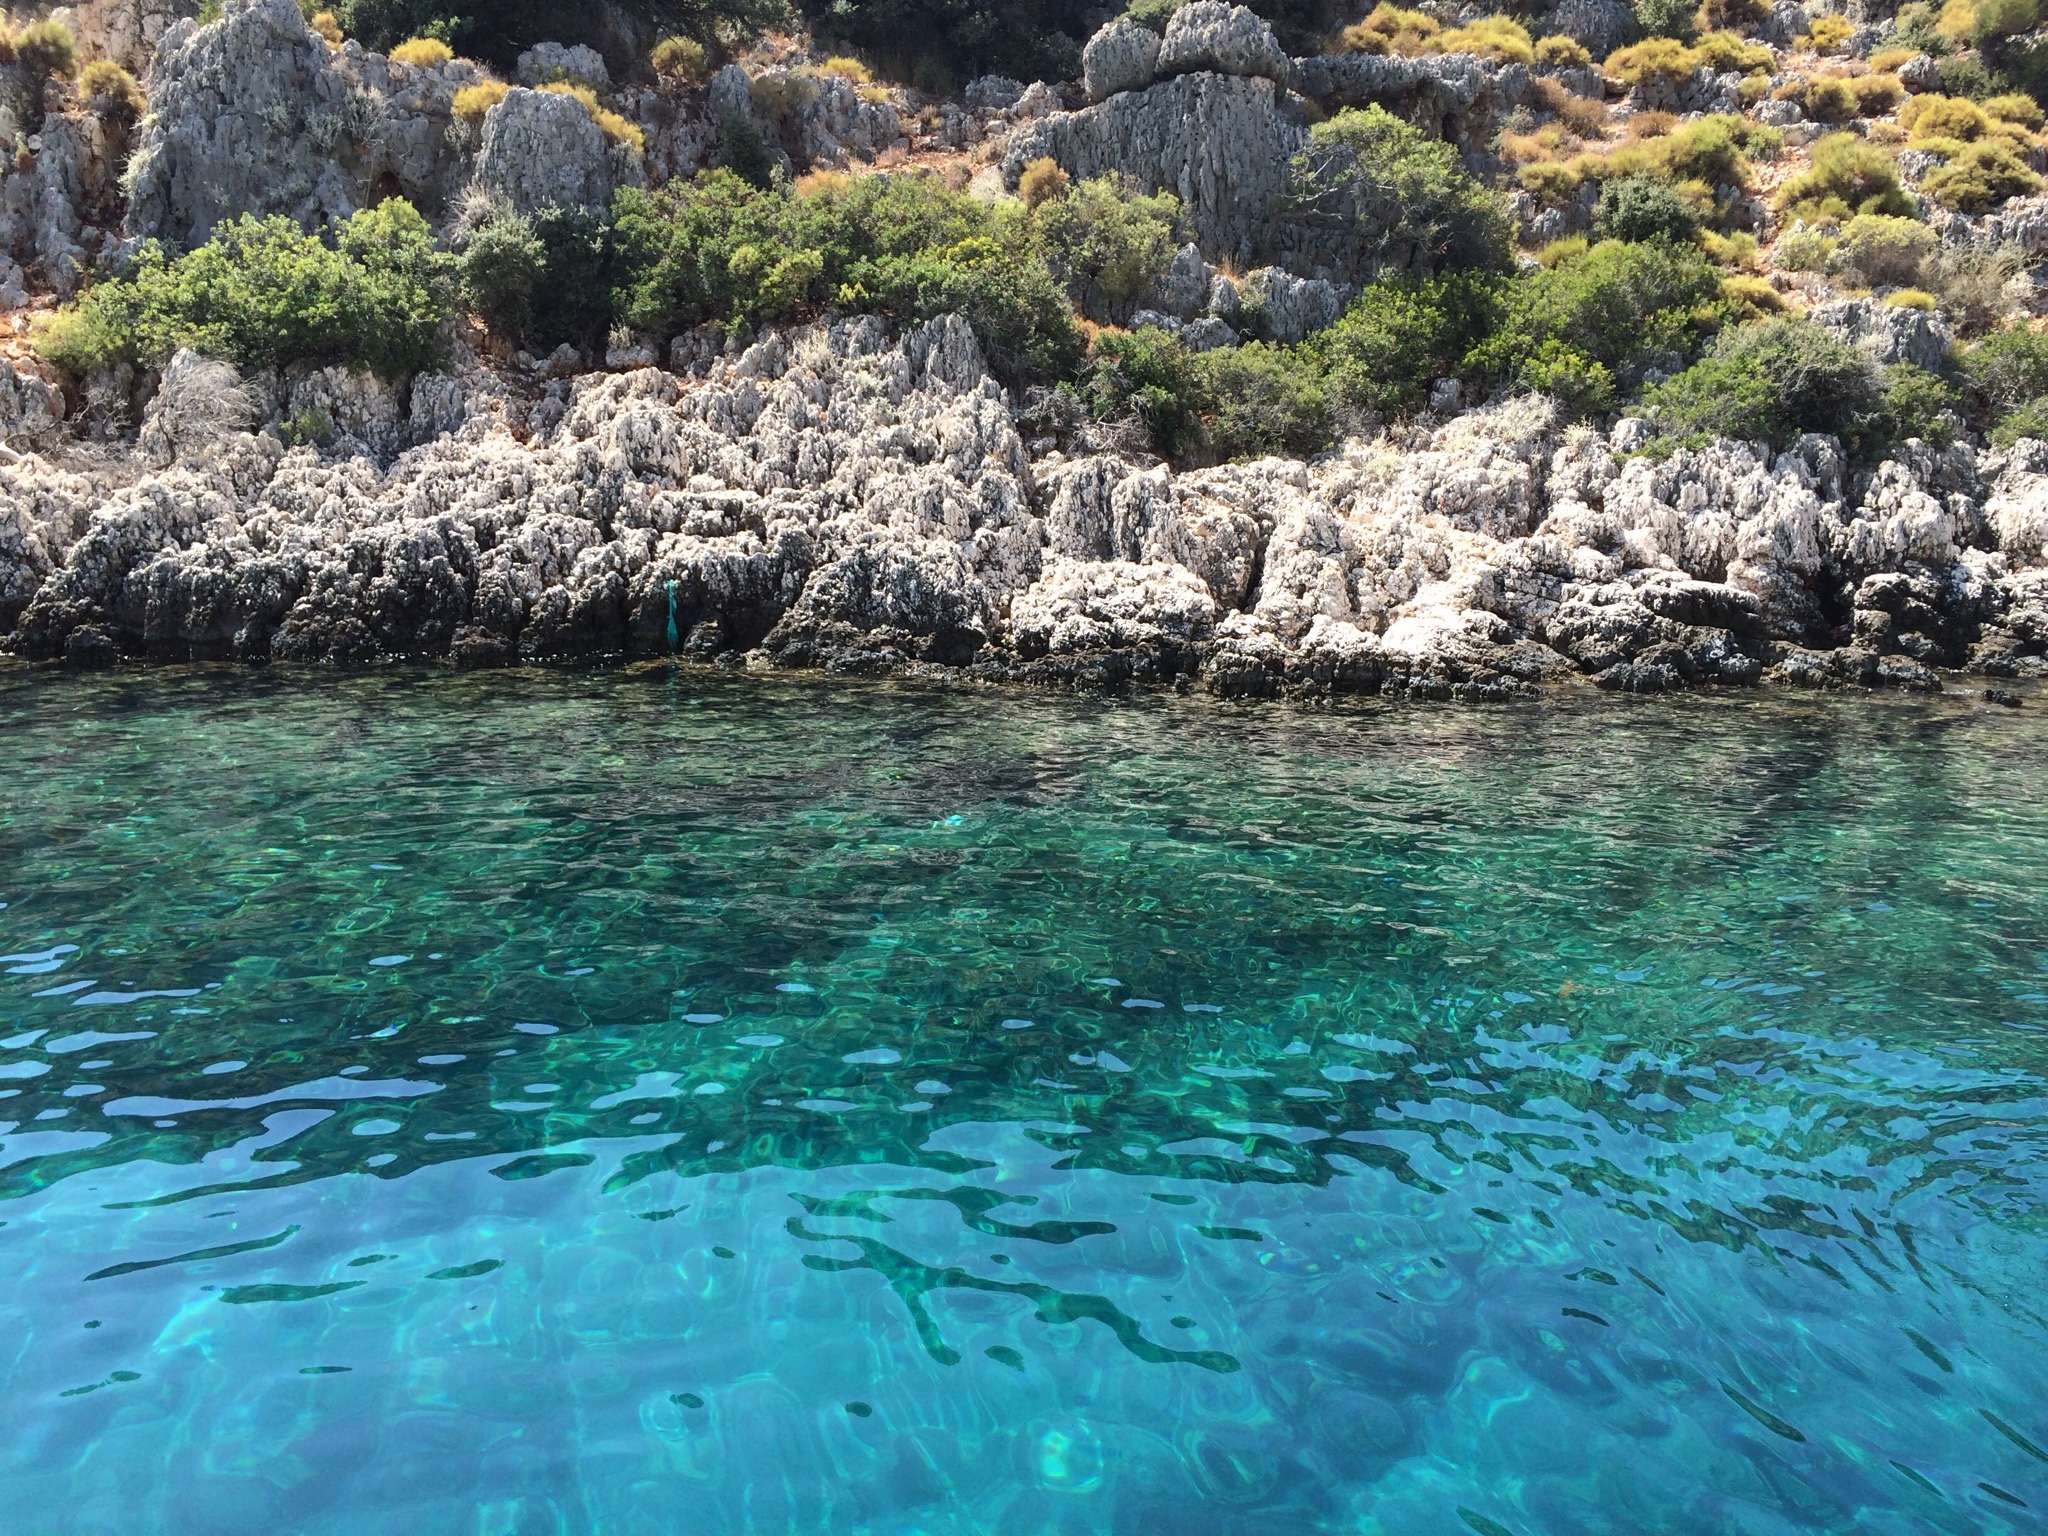
sea, coast, lagoon, bay, rapid, coral reef, turkey, browse, landform, deep blue, kekova, crystal waters